Dov Frohman

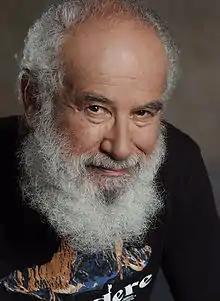

Dov Frohman (also Dov Frohman-Bentchkowsky; born March 28, 1939) is an Israeli electrical engineer and business executive. A former vice president of Intel Corporation, he is the inventor of the erasable programmable read only memory (EPROM) and the founder and first general manager of Intel Israel. He is also the author (with Robert Howard) of "Leadership the Hard Way" (Jossey-Bass, 2008).